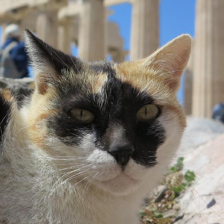
Label: animals